Devil Dogs of the Air

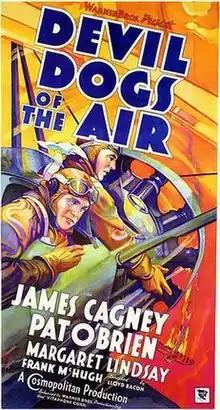
Theatrical poster

Devil Dogs of the Air (a.k.a. Flying Marines) is a 1935 Warner Bros. film, directed by Lloyd Bacon and starring James Cagney and Pat O'Brien, playing similar roles as close friends after making their debut as a "buddy team" in "Here Comes the Navy". "Devil Dogs of the Air" was the second of nine features that James Cagney and Pat O'Brien made together. The film's storyline was adapted from a novel by John Monk Saunders.